Abucay Church

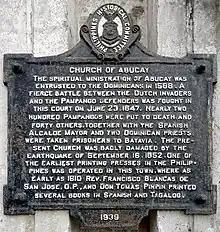
Church PHC historical marker installed in 1939

The church structure was erected by Father Geronimo de Belen in the early 1600s after the establishment of the Dominican mission in Abucay on June 10, 1588. On June 23, 1647, the Dutch Naval Forces who invaded Manila and its neighboring provinces massacred hundreds of Kapampangans and Spanish officials and priests in the church complex, while others were taken to Batavia, a former Dutch colony. The current church was significantly damaged by an earthquake on September 16, 1852. Major changes were made into the structure before the Second World War, as stated in a medallion placed on top of the church's main portal with the inscription ""Mayo de 1925 "".